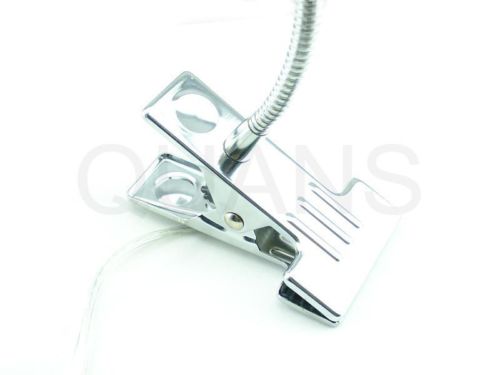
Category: lamp